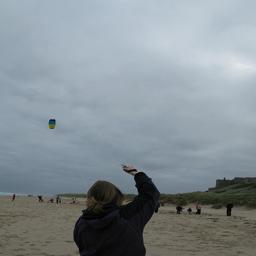
A woman on a beach flying a kite on a cloudy day.
A person flying a kite on the beach, during a cloudy day.
A PICTURE OF A WOMAN FLYING A KITE ON THE BEACH
a woman is flying a kite at the beach
A woman flying a kite on the beach.